First Chechen War

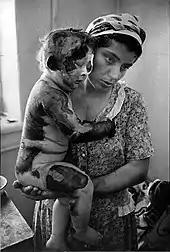
A Chechen woman with a wounded child.

Human rights organizations accused Russian forces of engaging in indiscriminate and disproportionate use of force whenever they encountered resistance, resulting in numerous civilian deaths. (According to Human Rights Watch (HRW), Russian artillery and rocket attacks killed at least 267 civilians during the December 1995 raid by the Chechens on the city of Gudermes.) Throughout the span of the first Chechen war, Russian forces have been accused by human rights organizations of starting a brutal war with total disregard for humanitarian law, causing tens of thousands of unnecessary civilian casualties among the Chechen population. The main strategy in the Russian war effort had been to use heavy artillery and air strikes leading to numerous indiscriminate attacks on civilians. This has led to Western and Chechen sources calling the Russian strategy deliberate terror bombing on parts of Russia. According to HRW, the campaign was "unparalleled in the area since World War II for its scope and destructiveness, followed by months of indiscriminate and targeted fire against civilians". Due to ethnic Chechens in Grozny seeking refuge among their respective "teips" in the surrounding villages of the countryside, a high proportion of initial civilian casualties were inflicted against ethnic Russians who were unable to find viable escape routes. The villages were also attacked from the first weeks of the conflict (Russian cluster bombs, for example, killed at least 55 civilians during the 3 January 1995 Shali cluster bomb attack).